Lifan Maiwei

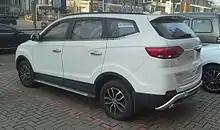
Lifan Maiwei rear

It is powered by a 4-cylinder 1.5 L engine producing and torque of , mated to a five-speed manual gearbox or a four-speed automatic gearbox. Price range of the Lifan Maiwei is between 56,800 yuan to 73,800 yuan.